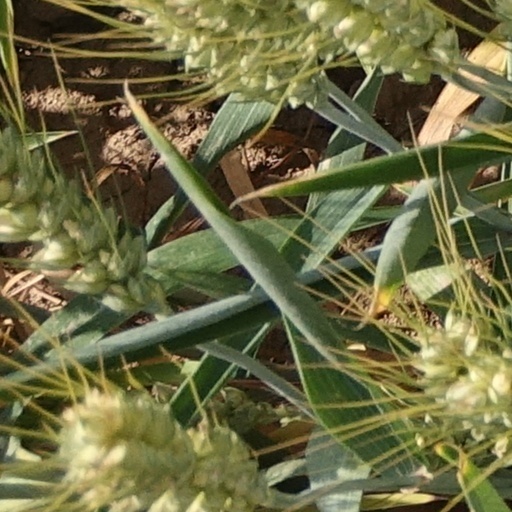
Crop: wheat